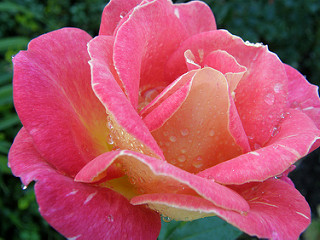
Flower: rose